Ant Nation

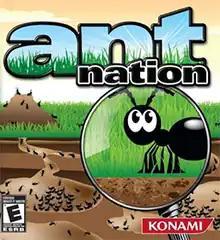

Ant Nation is a real time strategy video game from Konami for WiiWare and Nintendo DS. The WiiWare version was released on July 13, 2009, in North America and the Nintendo DS version was released on September 8, 2009.